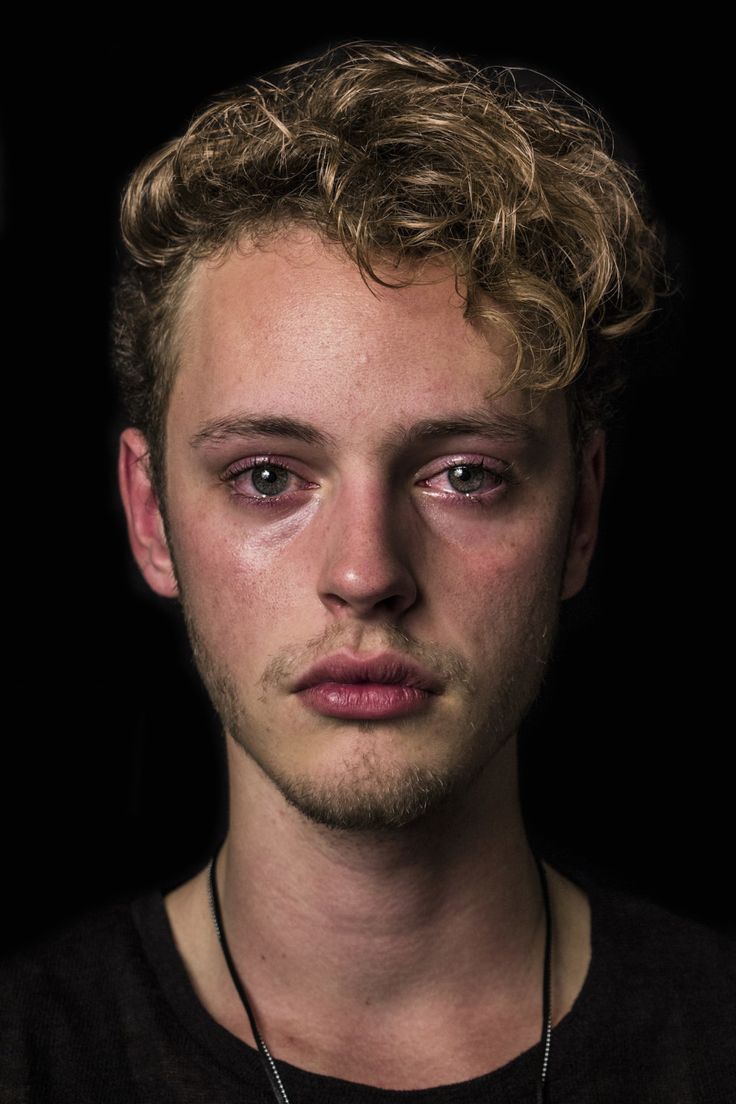
Label: Colored